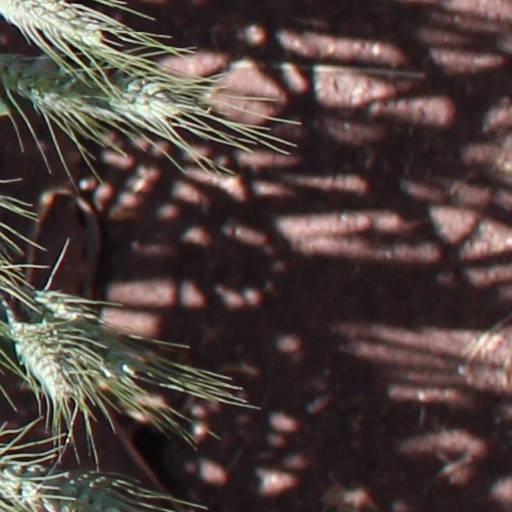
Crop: wheat